1122

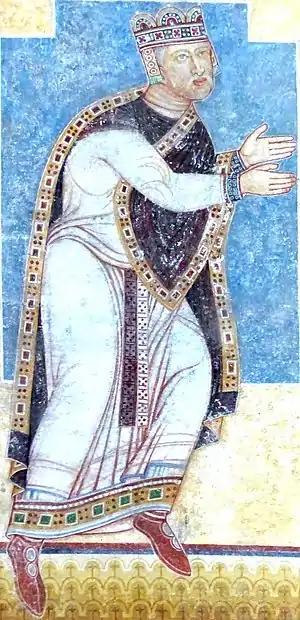
Henry V, Holy Roman Emperor (r. 1111–1125) ends his conflict with the Church this year

Year 1122 (MCXXII) was a common year starting on Sunday of the Julian calendar.